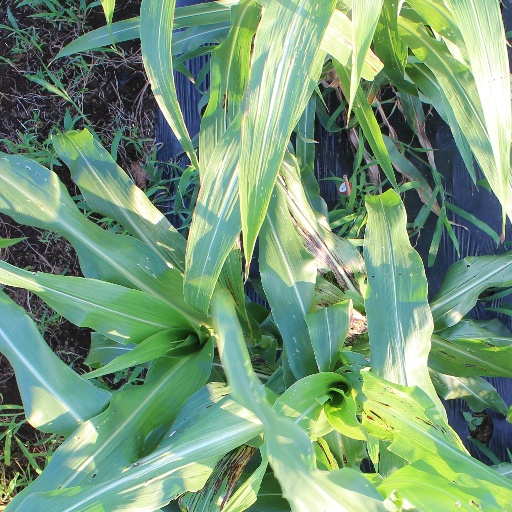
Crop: sorghum